Dortmund University station

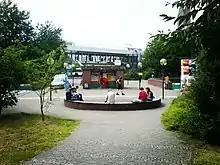
H-Bahn station, which is directly connected to the S-Bahn station by lift

The station is served by line S1 of the Rhine-Ruhr S-Bahn (Dortmund–Solingen) on weekdays every 15 minutes during the day between Dortmund and Essen. The S1 service also provides a connection towards the Ruhr University Bochum, the University of Duisburg-Essen and the Heinrich Heine University of Düsseldorf. On Saturdays, Sundays and public holidays, trains run every half-hour, and hourly at night. Services are operated by DB Regio NRW GmbH.